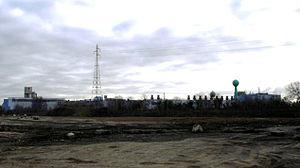
Laminoir à froid et lignes d'étamage d'Ebange.
Florange est une commune française située dans le département de la Moselle, en région Grand Est. Elle est notamment connue pour son usine sidérurgique détenue par le groupe ArcelorMittal.
L’usine sidérurgique de Florange est un complexe sidérurgique dans la vallée de la Fensch, en Moselle, essentiellement situé sur les communes de Hayange, Serémange-Erzange, Ébange et Florange. Zone de production sidérurgique très ancienne, l'usine connait une évolution majeure en 1948 quand les de Wendel décident d'organiser la coopérative Sollac.
Sollac, acronyme de SOciété Lorraine de LAminage Continu, est une société sidérurgique fondée en 1948 qui a marqué l'histoire industrielle de la Lorraine après la Seconde Guerre mondiale.